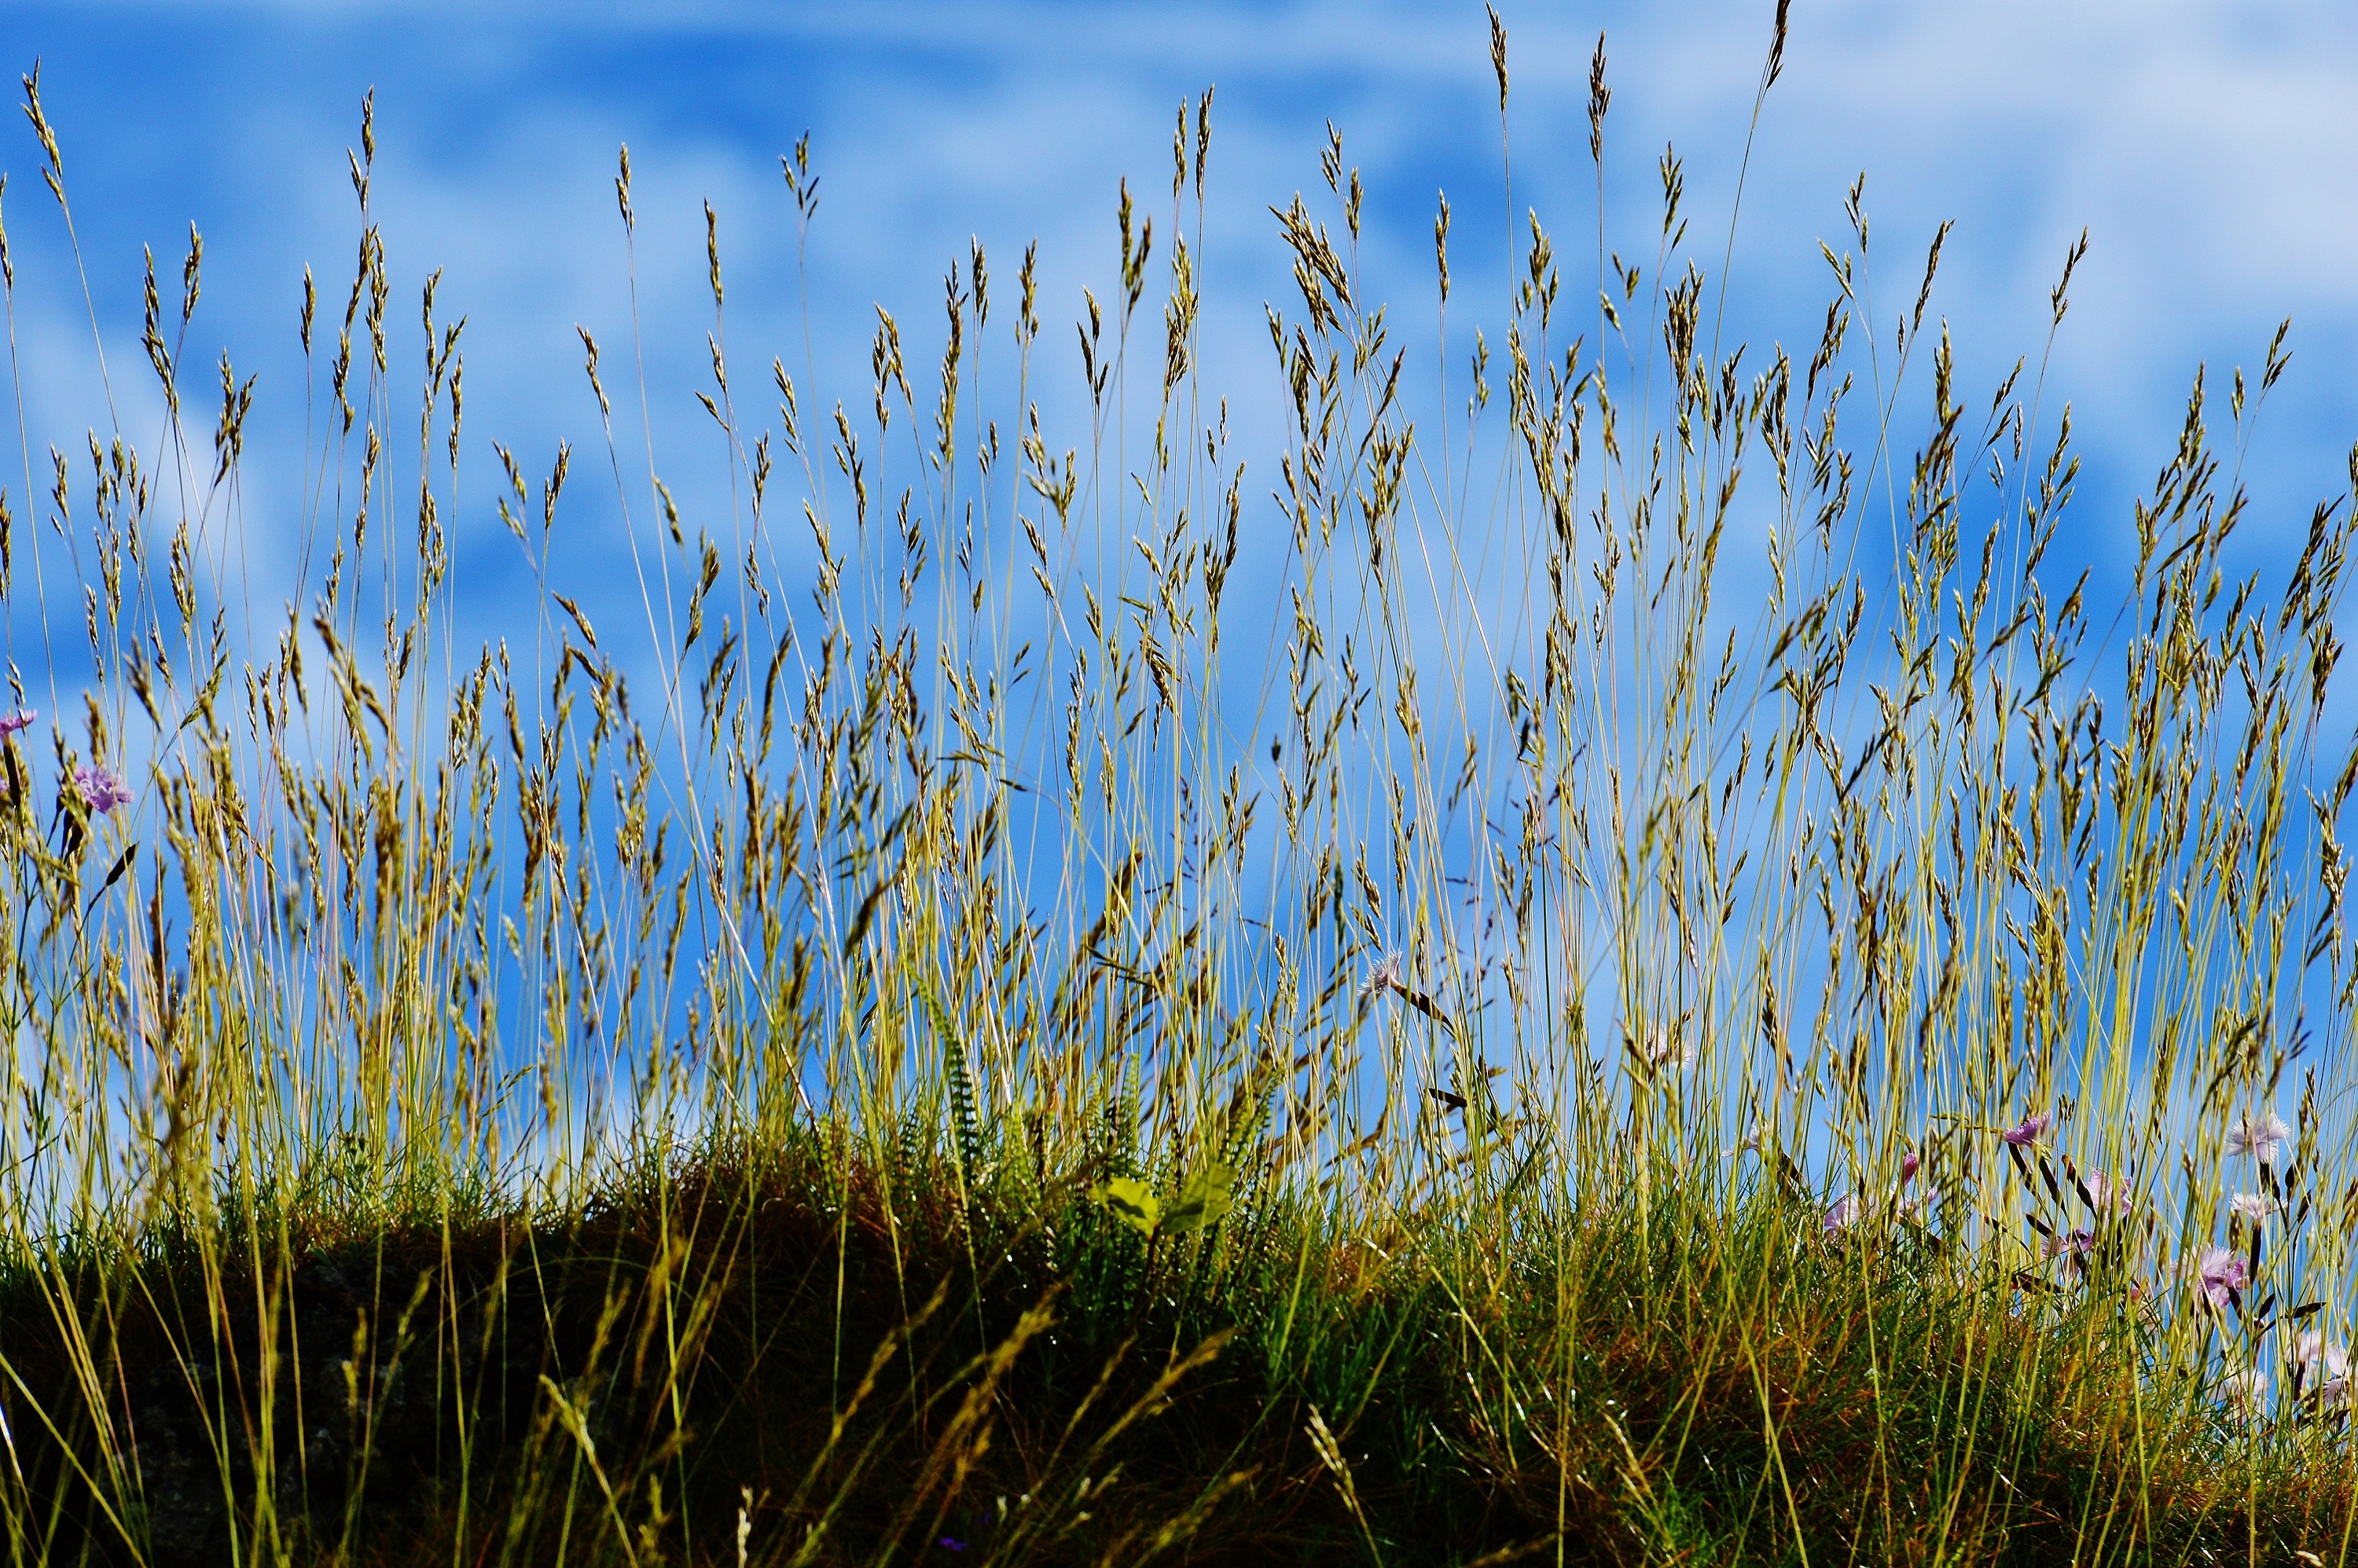
tree, nature, grass, marsh, plant, sky, field, meadow, prairie, sunlight, cloudy, leaf, flower, green, crop, blue, agriculture, flora, blue sky, wildflower, clouds, grassland, wetland, habitat, ecosystem, sky blue, steppe, natural environment, grass family, phragmites